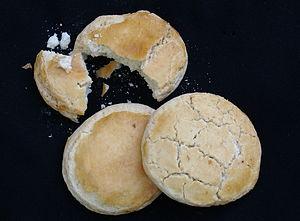
“Bonbons la rouroute”, petits biscuits traditionnels réunionnais fabriqués avec de la fécule extraite des rhizomes d'arrow-root (Maranta arundinacea)
Le bonbon la rouroute est une pâtisserie compacte que l'on consomme sur l'île de La Réunion, département d'outre-mer français dans l'océan Indien.